Bank Hall

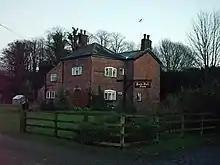
Bank Hall farm house in 2006

The estate is crossed by the River Douglas and its embankment provides flood protection for the low-lying area. The Leeds and Liverpool Canal crosses close to the river and Grade II listed Bank Bridge carries the A59 road over river and canal. A Grade II listed warehouse is close to the bridge.